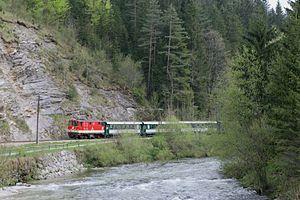
L'Ybbs est un cours d'eau de Basse-Autriche, affluent de la rive droite du Danube